Communism in the Philippines

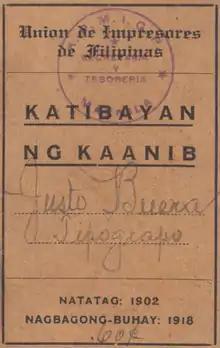
A certificate of membership ("Katibayan ng Kaanib") to the UIF

The first socialist and communist groups emerged as a result of the emergence of the labor movement in the Philippines. In 1901, Isabelo de los Reyes, an ilustrado, brought back what can be considered the first batch of socialist literature, consisting of writings by Proudhon, Bakunin, Malatesta, Marx and other leftists of the period. De los Reyes was influenced by Francisco Ferrer, an anarcho-syndicalist he met during a stay in Montjuïc prison in Barcelona, Spain.